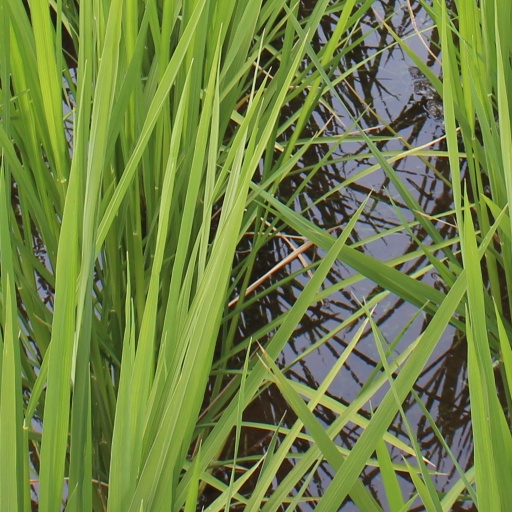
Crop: rice